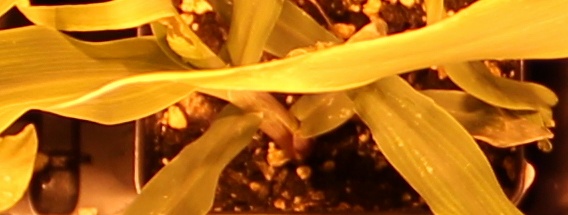
Label: Corn